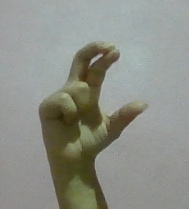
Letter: thal